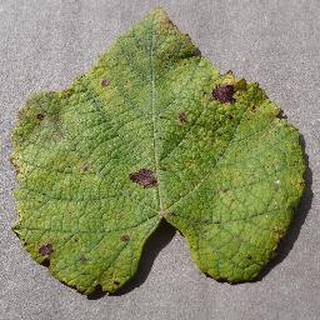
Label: grape_leaf_blight